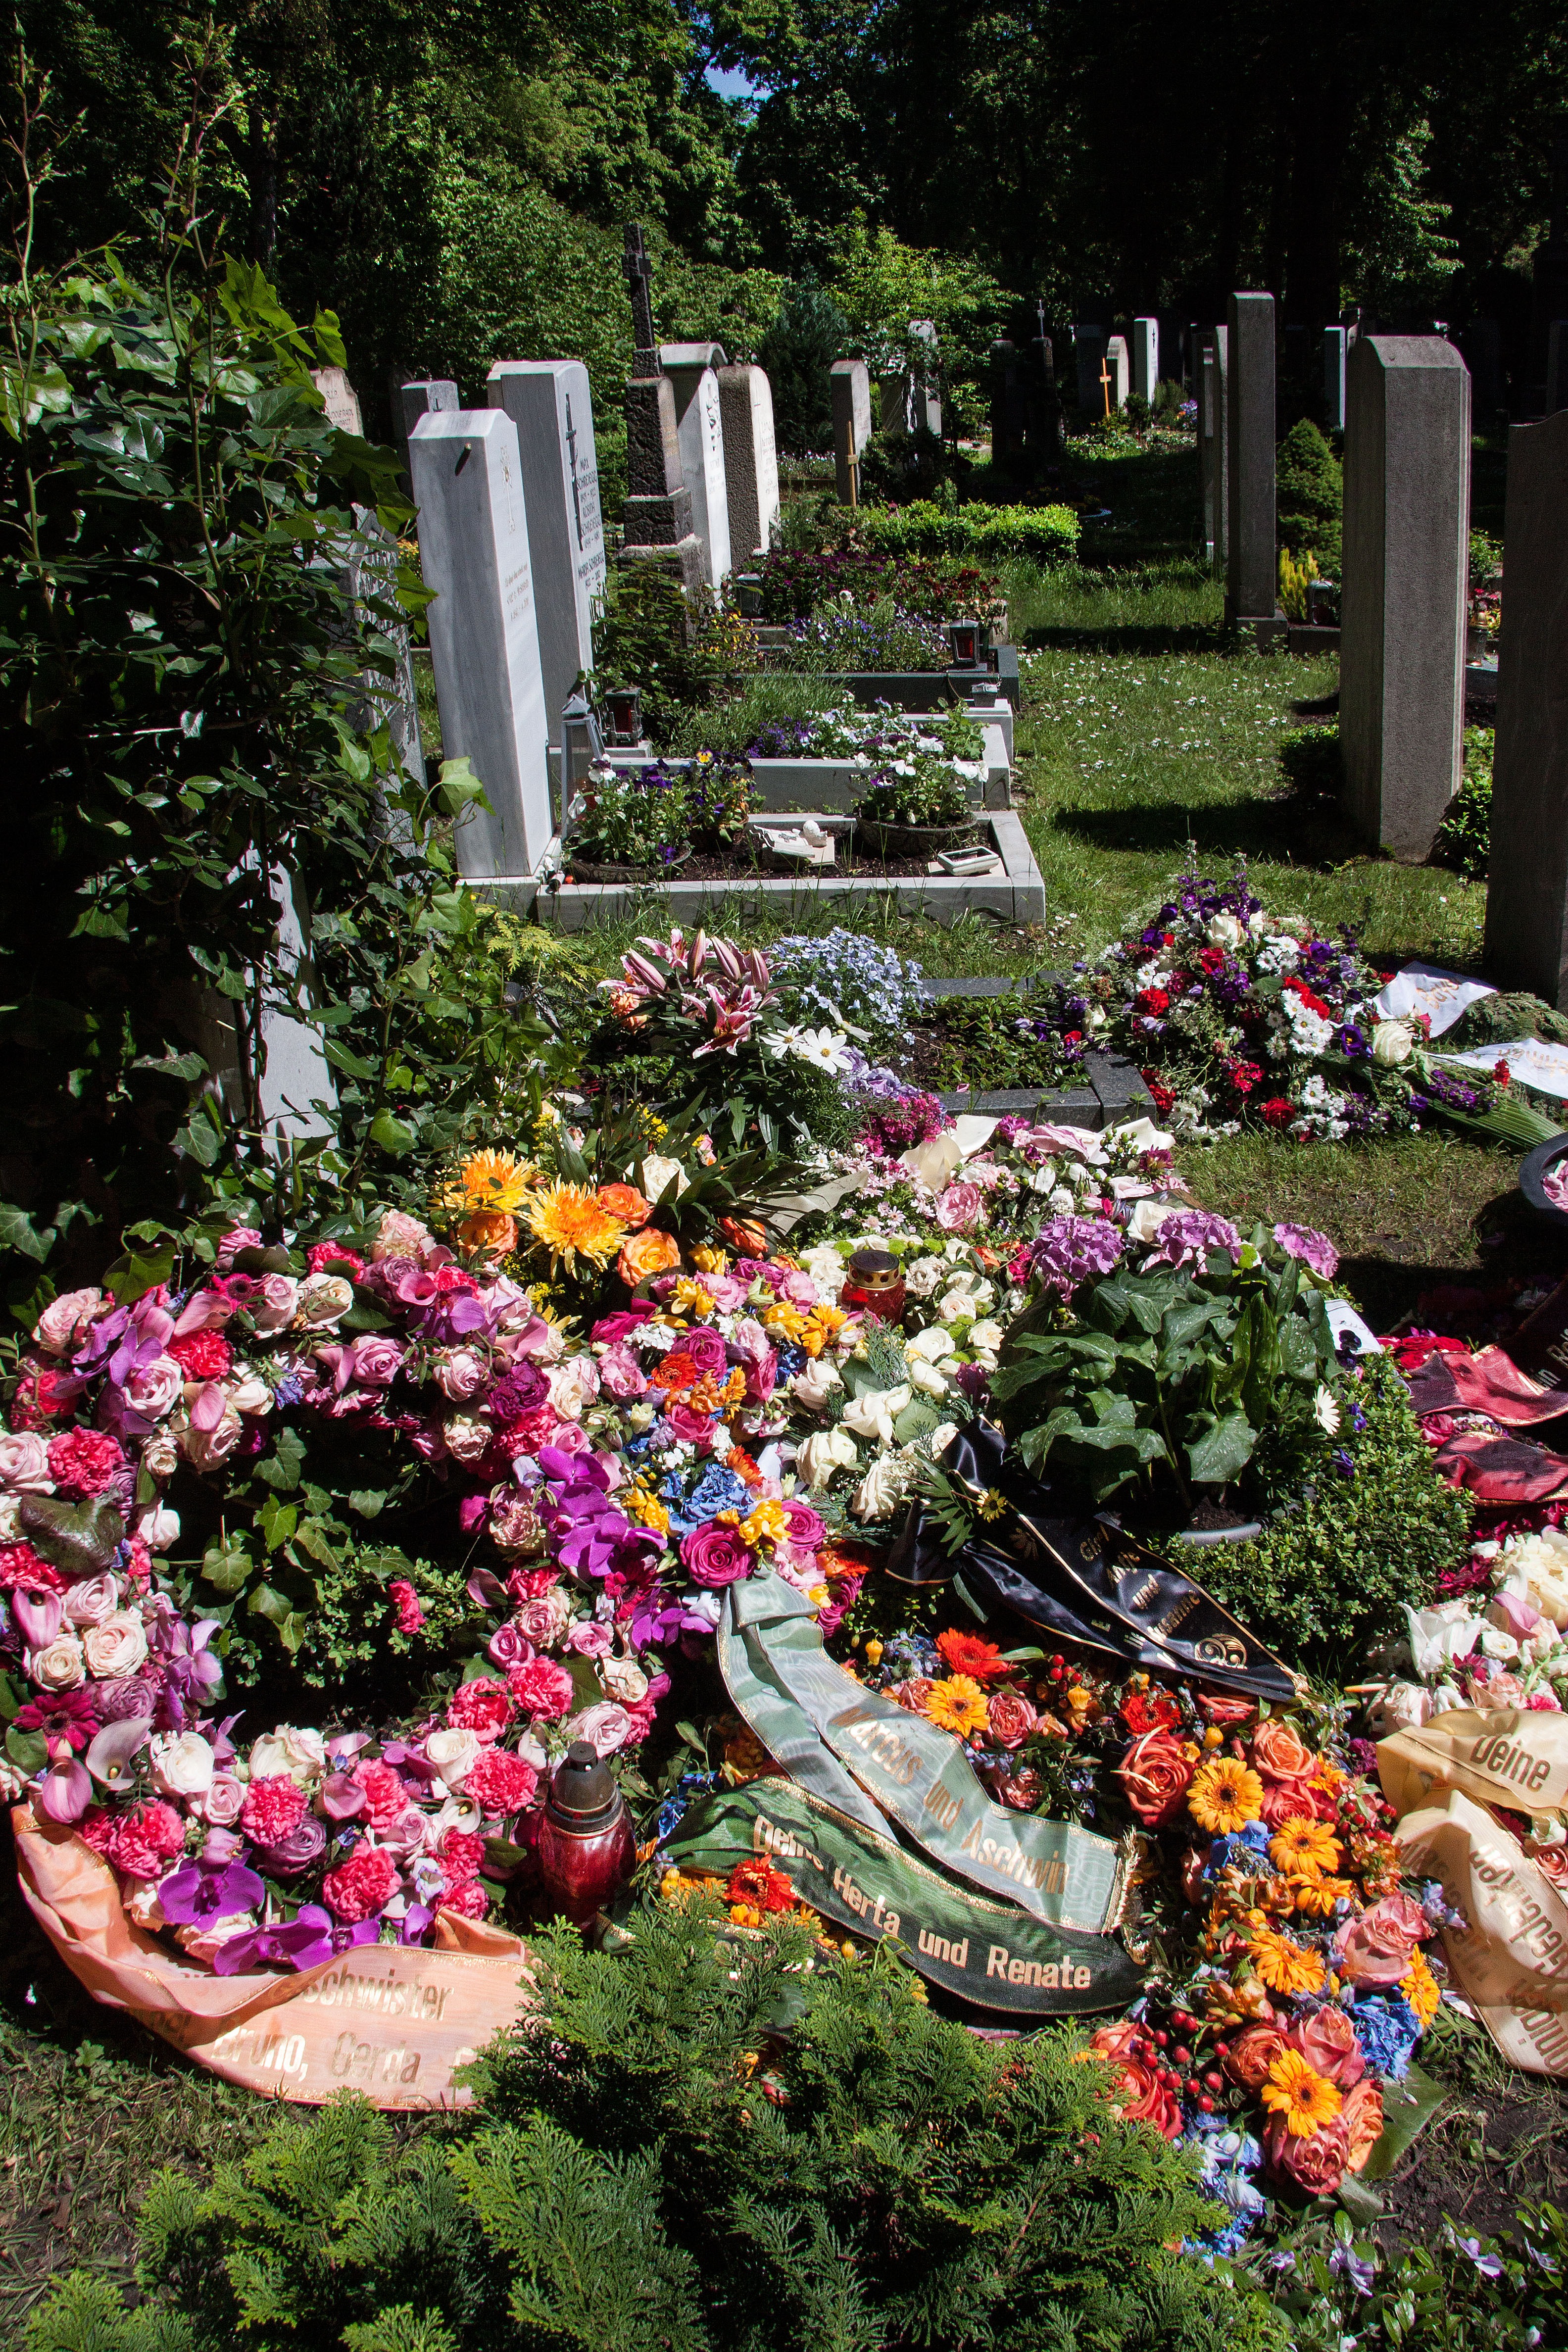
open, lawn, flower, live, park, backyard, botany, cemetery, garden, death, flora, flowers, trees, grave, art, faith, died, graves, yard, bouquets, floristry, mourning, ritual, buried, rock carving, wreaths, sea of flowers, grave boards, last greeting, excavated